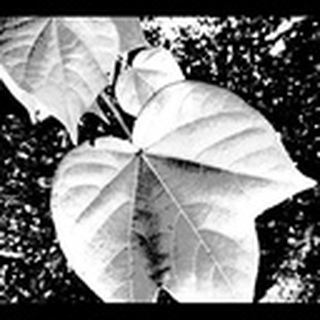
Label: healthy_cotton